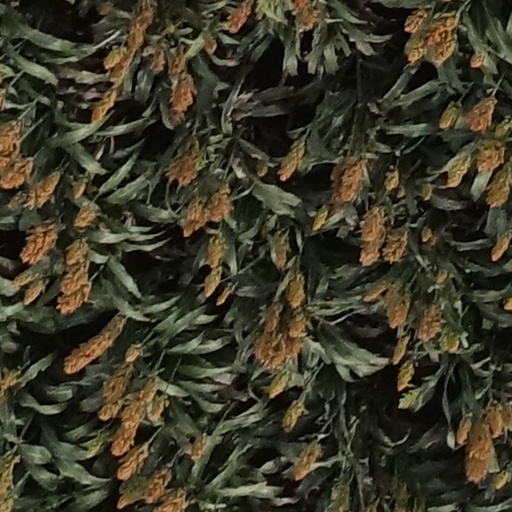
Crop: sorghum